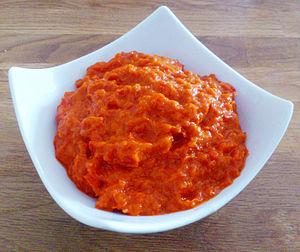
PindjourHrvatski: PinđurМакедонски: ПинџурPolski: PindżurРусский: ПинджурСрпски / srpski: Пинђур
Le pindjour, ou pindjur est un condiment à base de légumes, venant du centre des Balkans.